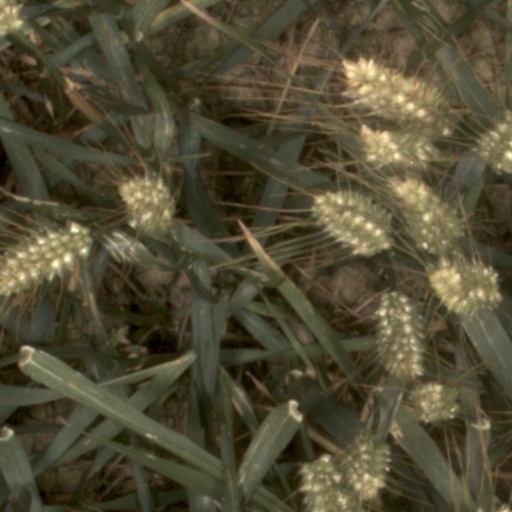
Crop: wheat